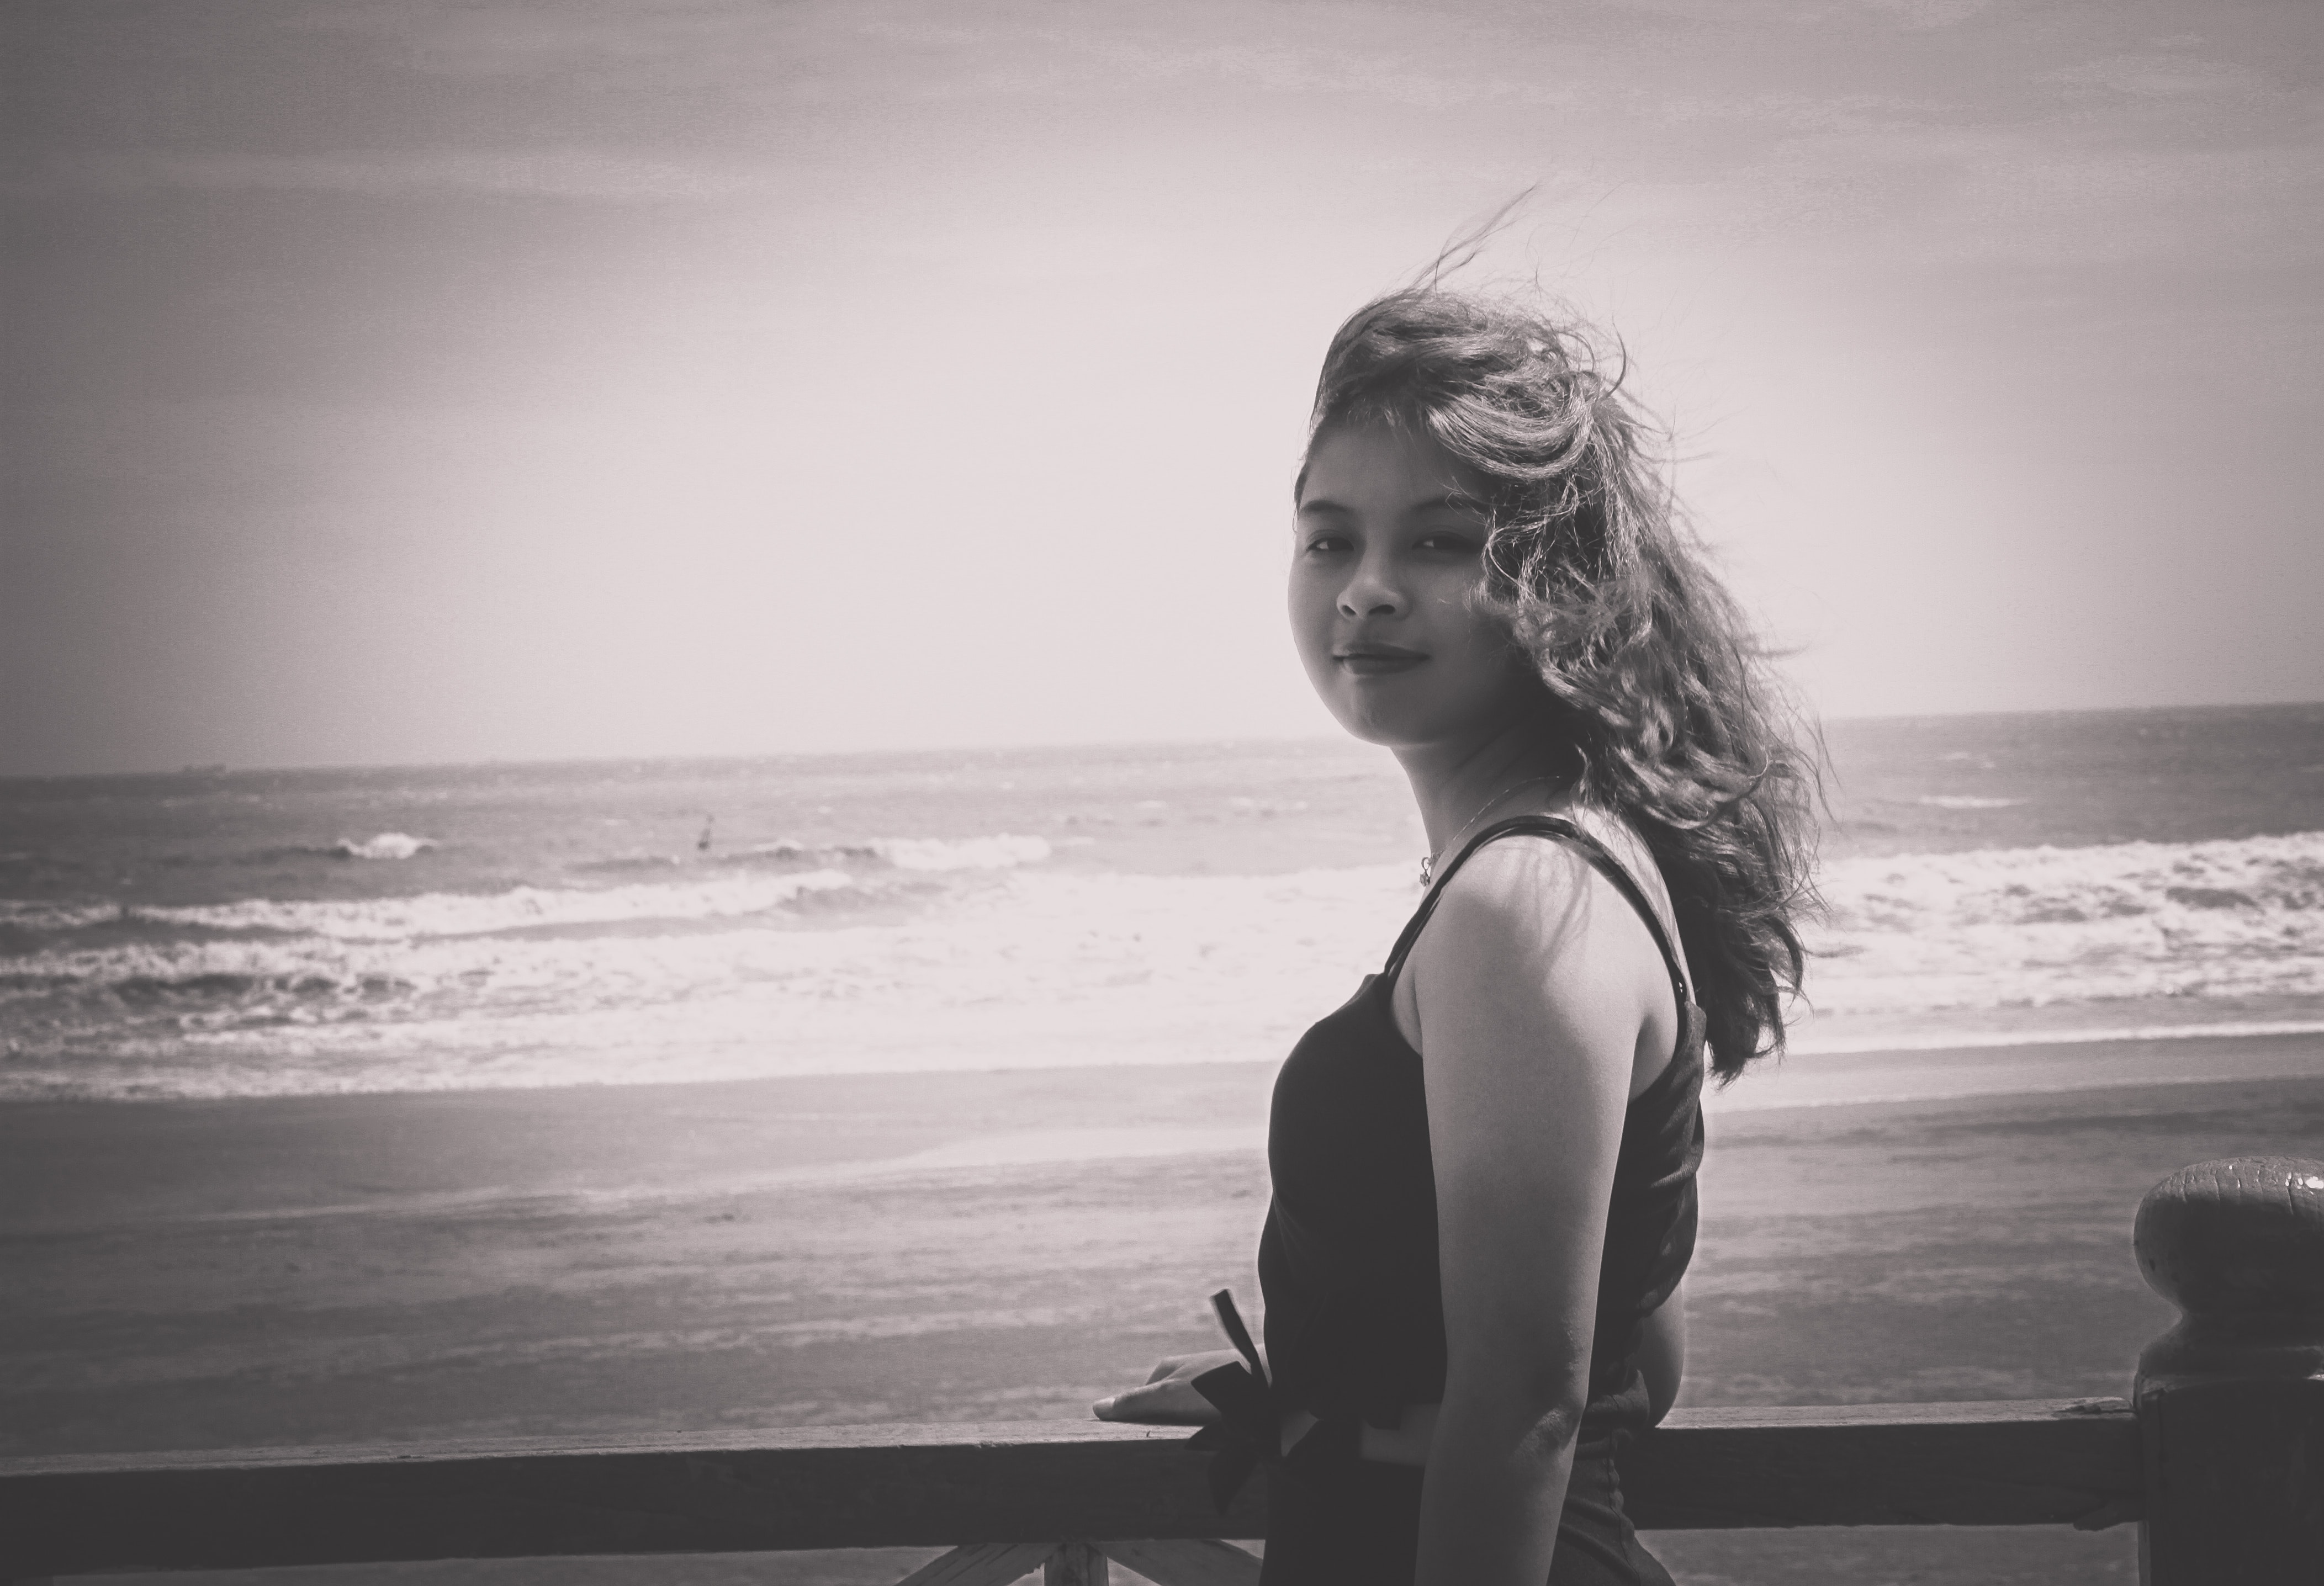
hair, white, photograph, black, black and white, sea, sky, water, standing, monochrome photography, beauty, ocean, monochrome, hairstyle, beach, photography, long hair, blond, coast, summer, cloud, fun, sunlight, vacation, horizon, wave, rock, wind wave, flash photography, happy, style, portrait photography